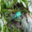
Label: beetle